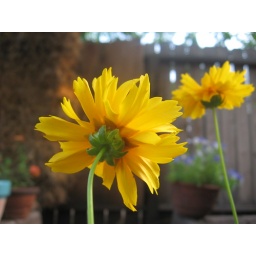
yellow flower in the evening light~